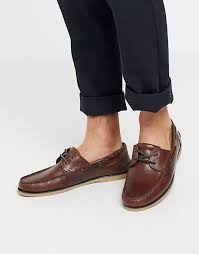
Label: Boat